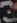
Number: 3